Beylik of Tunis

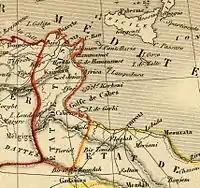
The coast of Tunisia in 1843.

Activities of maritime corsairs were important at that time because independence from the sultan led to the decline of its financial support and Tunisia therefore had to increase the number of its catches at sea in order to survive.